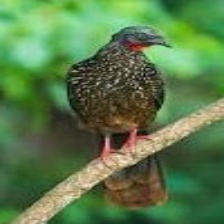
Species: BAND TAILED GUAN
Scientific name: PENELOPE ARGYROTIS